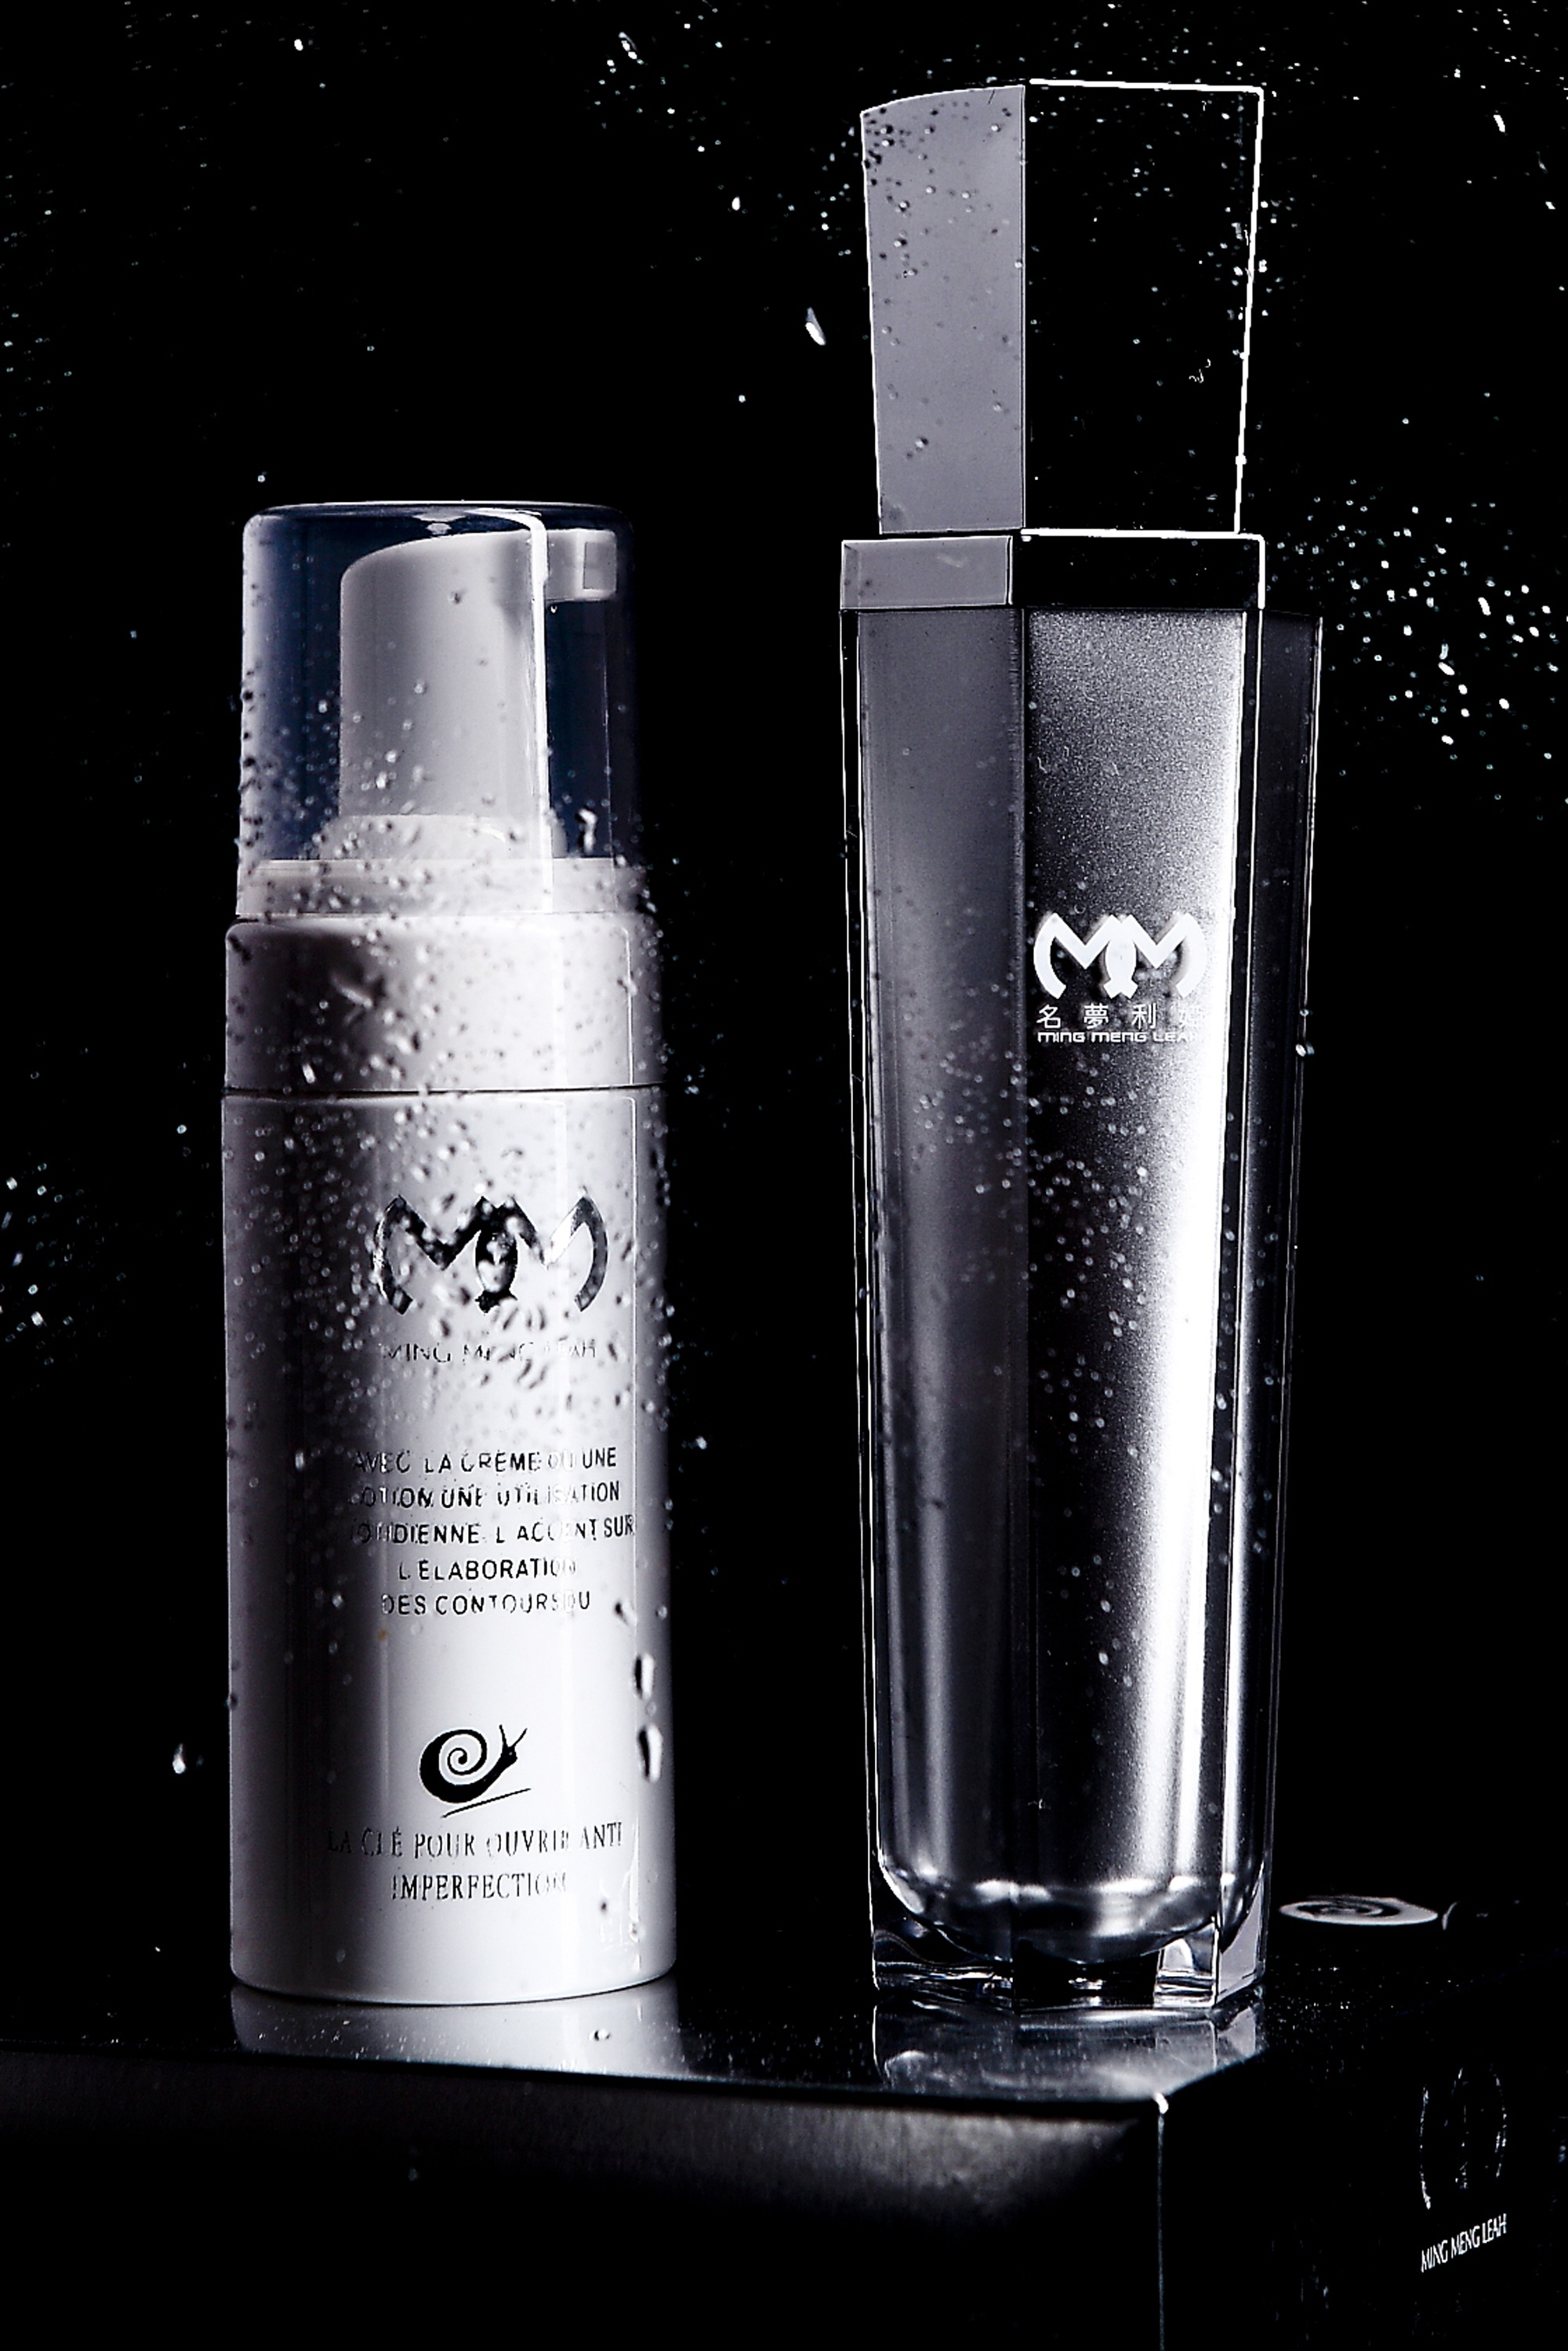
water, black and white, woman, drink, bottle, black, glass bottle, beauty, beautiful, cosmetics, water drops, cosmetic, monochrome photography, drinkware